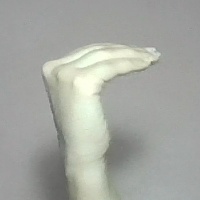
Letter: haa